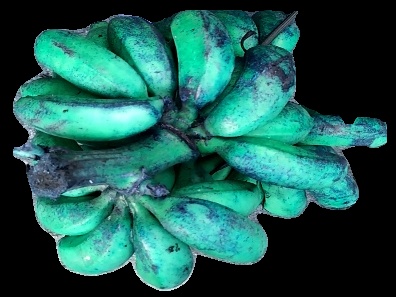
Variety: rasbale
Grade: grade3